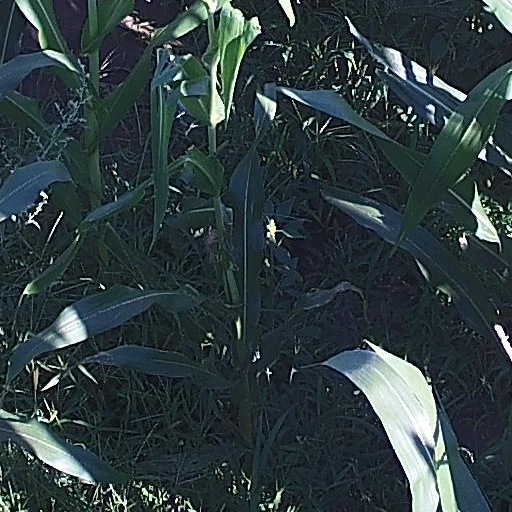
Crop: maize; corn